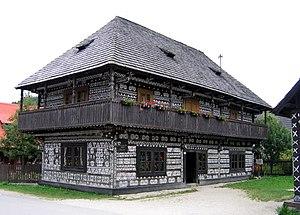
Čičmany est une commune de la région de Žilina, en Slovaquie. Čičmany est célèbre pour son architecture populaire typique.